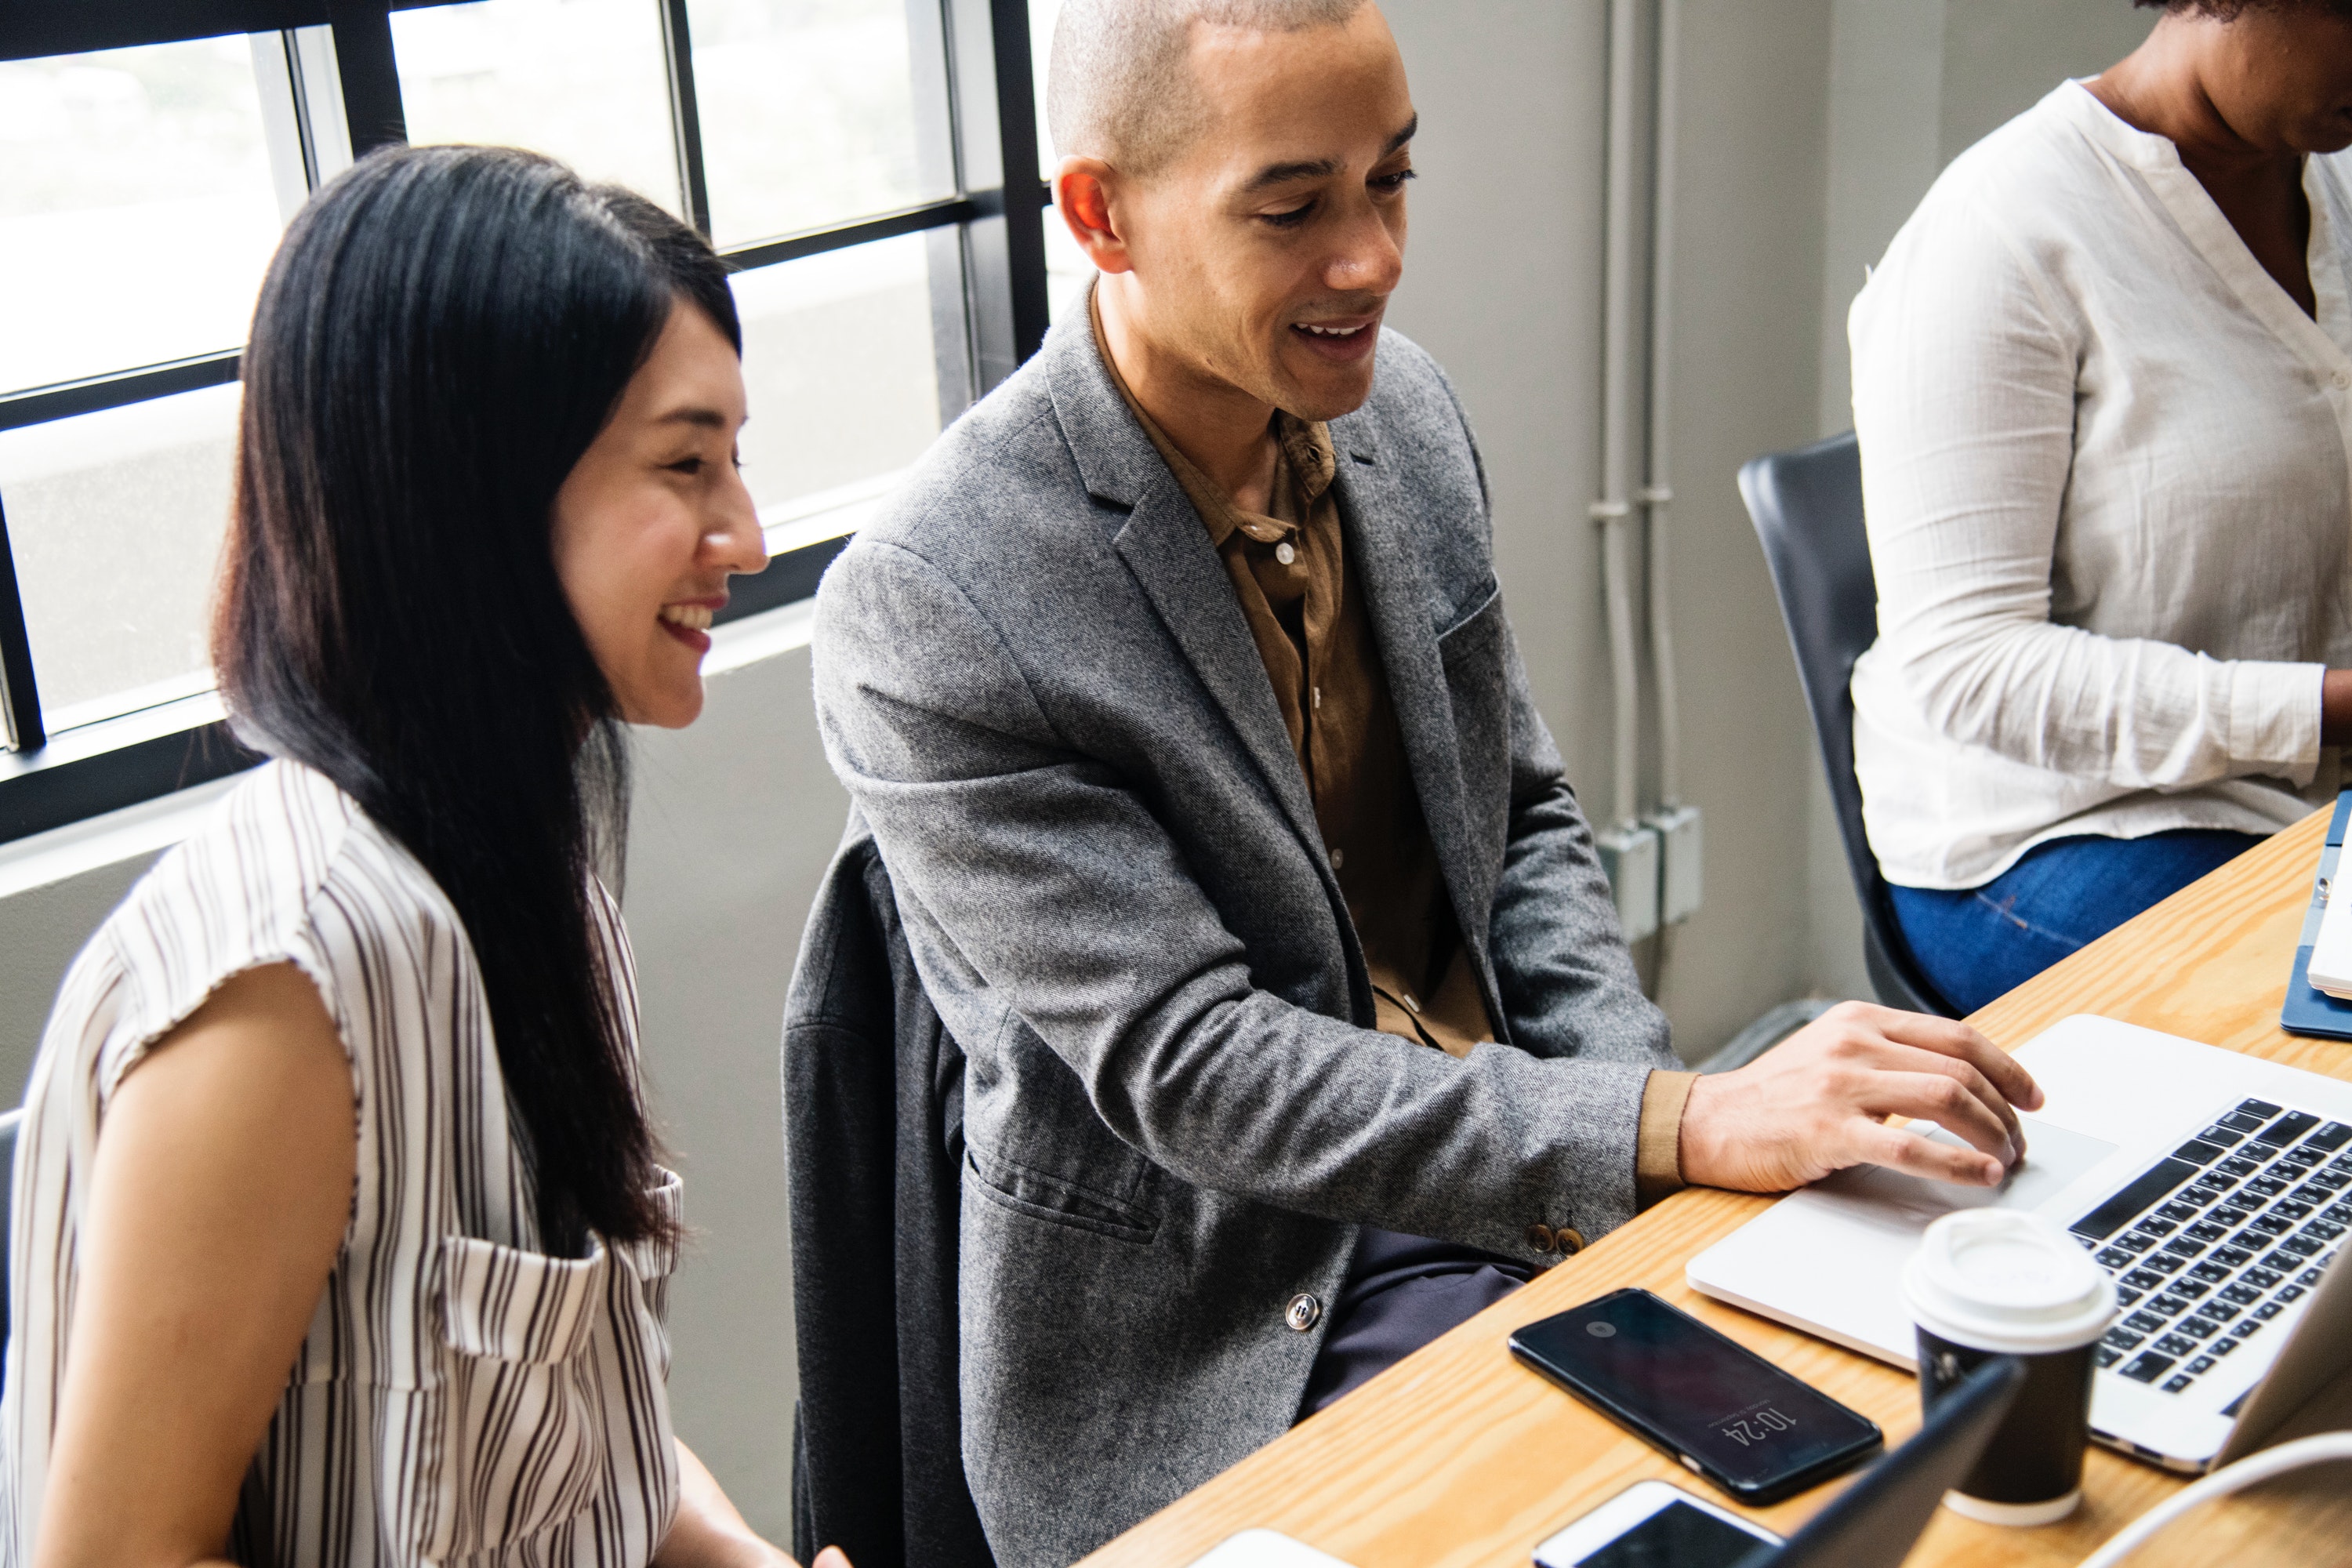
job, white collar worker, collaboration, event, design, employment, conversation, business, management, learning, student, businessperson, meeting, company, office, training, team